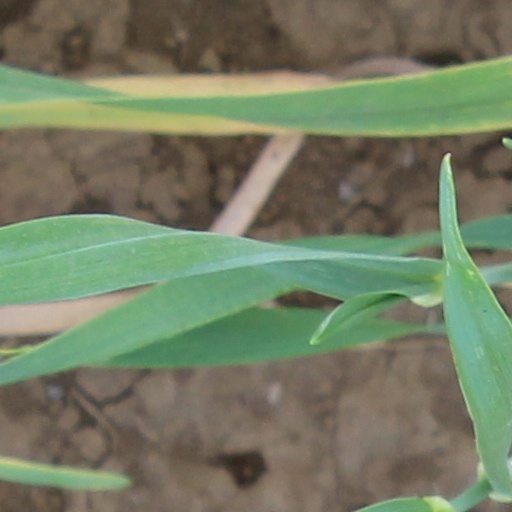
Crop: wheat